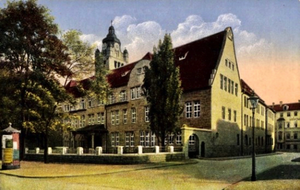
Martin Luserke est un pédagogue, conteur, romancier et dramaturge allemand. Il a été l'une des figures dominantes du courant allemand de l’Éducation nouvelle et reste comme l'un des pionniers de l'éducation en plein air. Il est le fondateur de la première école expérimentale allemande, sur l'île frisonne de Juist et le promoteur du théâtre scolaire. L'apport le plus marquant de Luserke est la pratique de l'expression dramatique amateur, dans les écoles et les instituts de formation, qui a donné un second souffle au mouvement de jeunesse allemand. Les concepts de jeu de situation et d'improvisation remontent aux initiatives prises par Luserke. Il est le premier pédagogue à avoir théorisé les apports du théâtre scolaire.
L’université d'Iéna, baptisée du nom de Friedrich Schiller, est une université allemande située à Iéna en Thuringe.